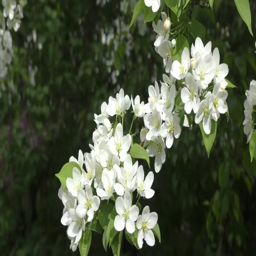
flowers of the - tree white color spring morning